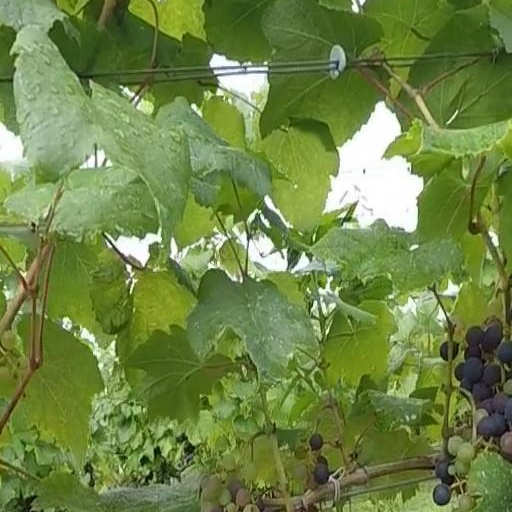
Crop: grape